Darlington Collection

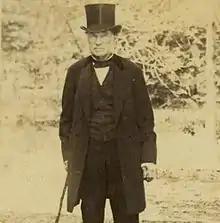
William McCullough Darlington, born May 1, 1815, collected maps and historical documents on early Western Pennsylvania

The Darlington Collection is extensive collection of rare documents, maps, and other historical material focusing on early American history, particularly that of Western Pennsylvania. The original material is housed by the Archives Services Center (ASC) of the library of the University of Pittsburgh with digitized material available at the Darlington Digital Library. The collection was inherited by Darlington's daughters Mary O'Hara Darlington and Edith Darlington. The donation of the collection was first given to the University of Pittsburgh in 1918. The rest of the collection was donated in 1925.